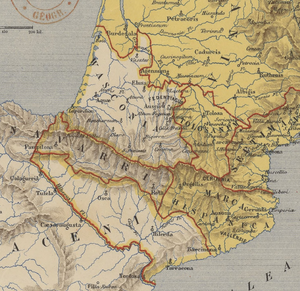
Carte de la «Marca Hispanica», «Navarri» et «Wasconia» en 806 dressée par Auguste Longnon, 1876.
Les Marquis d'Espagne encore appelés marquis de Septimanie, est un fief créé à la frontière méridionale de la France sous Charlemagne vers 790 pour se protéger des invasions musulmanes. Le territoire correspondait approximativement à la région Occitanie.
Le comté de Roussillon est une ancienne principauté féodale située dans les Pyrénées orientales.
La marche d'Espagne ou la Marche hispanique fut la frontière politico-militaire de l'Empire carolingien dans la partie orientale des Pyrénées. Après la conquête musulmane de la péninsule Ibérique, ce territoire fut dominé par l'intermédiaire de garnisons militaires établies en des lieux comme Barcelone, Gérone ou Lérida. Cependant, à la fin du VIIIᵉ siècle, les Carolingiens intervinrent dans le Nord-Est péninsulaire avec l'appui de la population autochtone des montagnes. La domination franque devint effective après la conquête de Gérone et de Barcelone. Le territoire gagné sur les musulmans devint la marche d'Espagne, composée par des comtés dépendants des monarques carolingiens. Parmi eux, celui qui joua le plus grand rôle fut le comté de Barcelone.